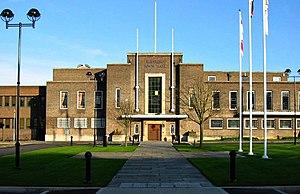
Romford est une ville de la banlieue nord-est de Londres, en Angleterre, et le chef-lieu administratif du borough londonien de Havering.